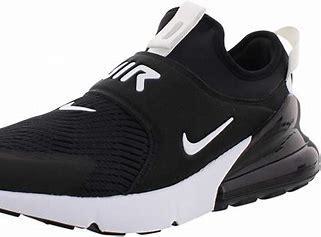
Brand: Nike
Model: Air Max 270 Extreme